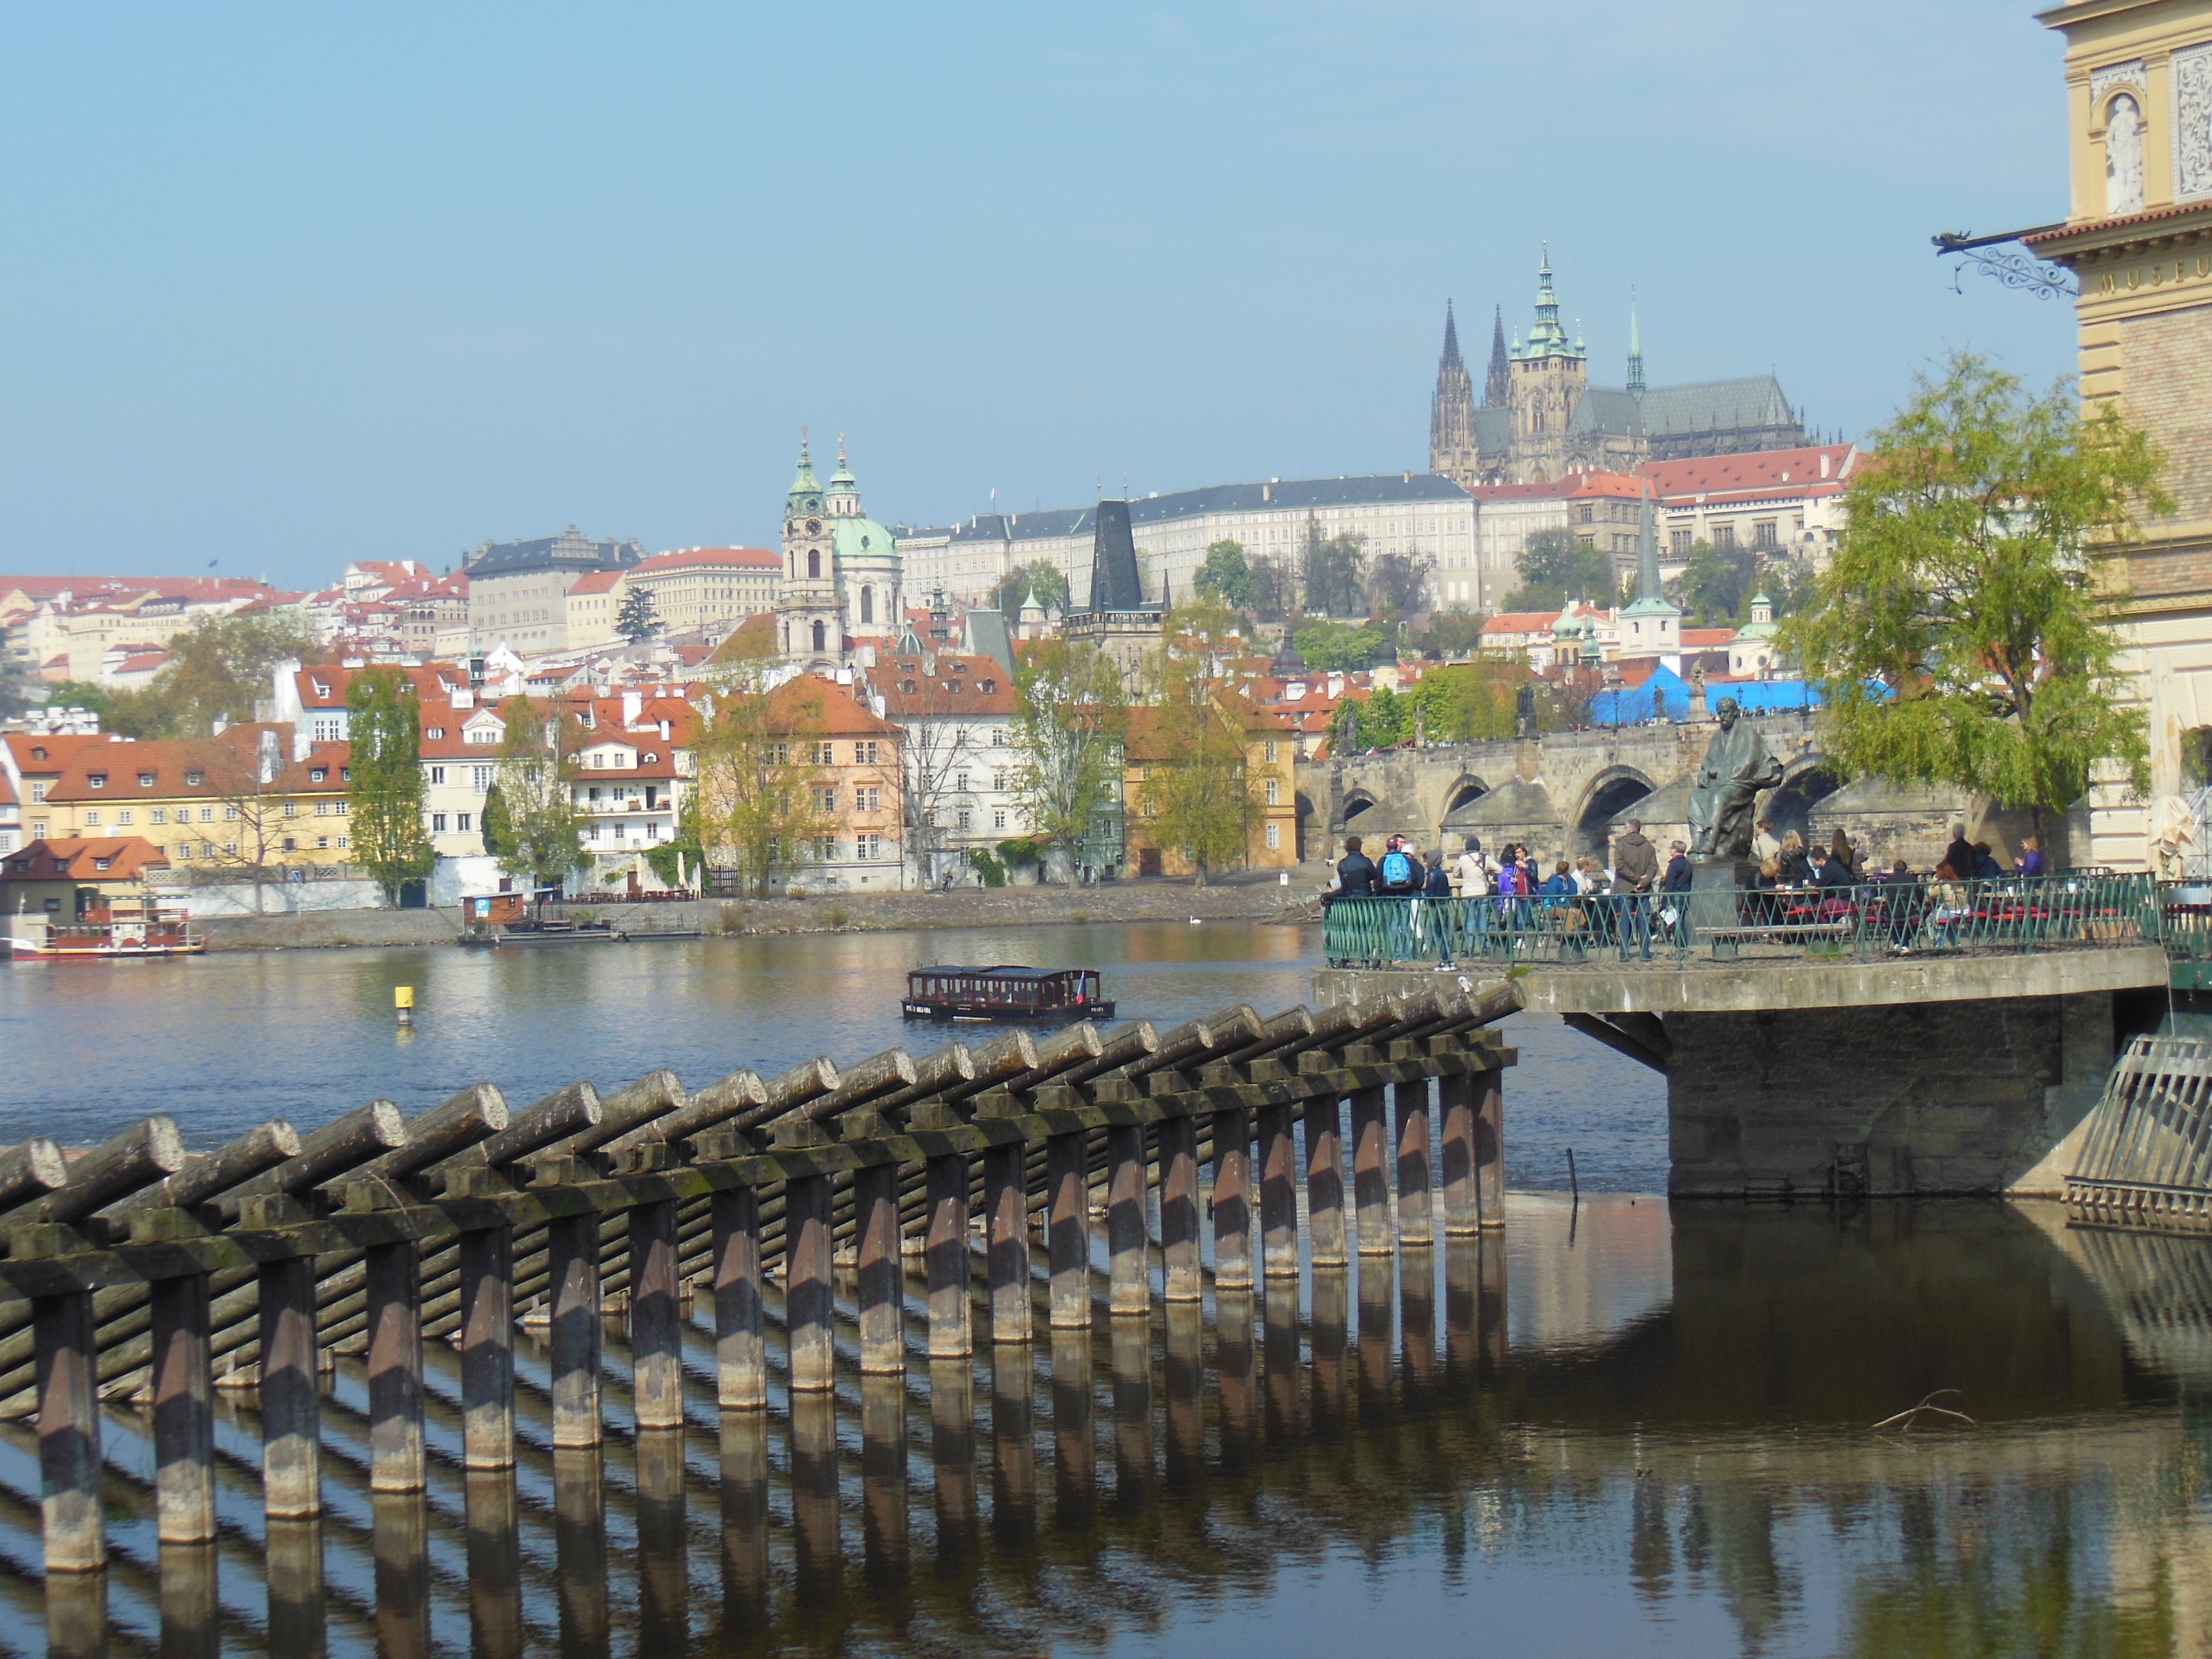
water, dock, town, palace, river, canal, cityscape, landmark, marina, prague, tourism, waterway, boating, czech republic, moldova, tours, prague castle